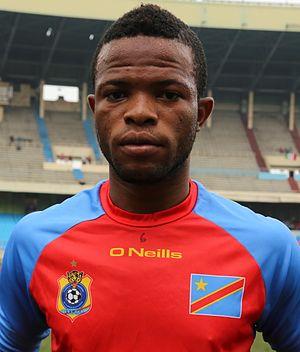
Meschack Elia lors d'une campagne de la MONUSCO contre le recrutement d'enfants soldats.
Meschack Elia, né le 6 août 1996 à Kinshasa, est un footballeur international congolais. Il joue au poste d'attaquant dans le club suisse du BSC Young Boys.